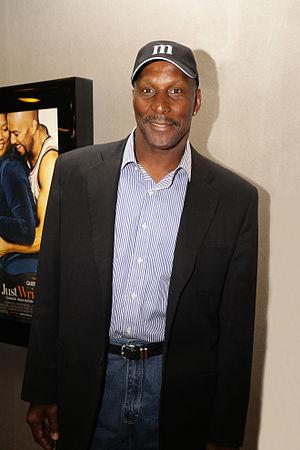
Otis Ray Wilson est un joueur américain de football américain évoluant au poste de linebacker. Il est le père du joueur Quincy Wilson.